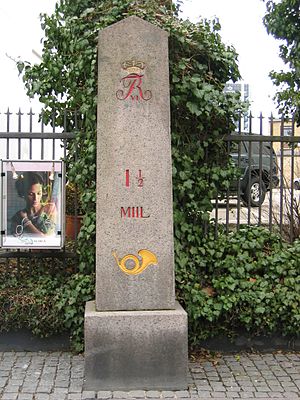
Lyngby Hovedgade
Milepæl på Lyngby Hovedgade
Milepæl på Lyngby Hovedgade, Kongens Lyngby. Rejst under kong Frederik VI (1808-1839)
Lyngby Hovedgade er en gade i Kongens Lyngby. Oprindelig en del af Kongevejen imod Nordsjælland. Den intense trafik nødvendiggjorde efter 2. verdenskrig anlæggelsen af Lyngby Omfartsvej.